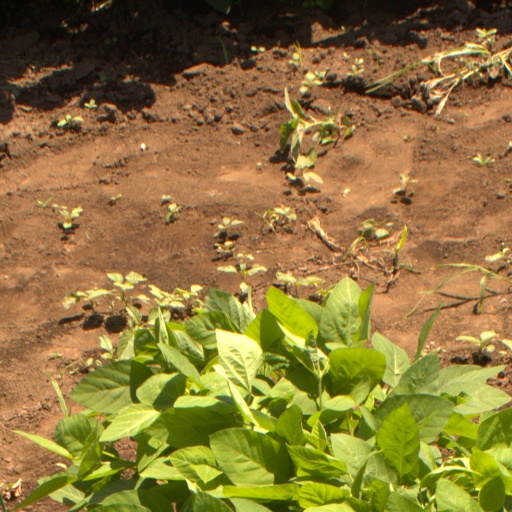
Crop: soybean